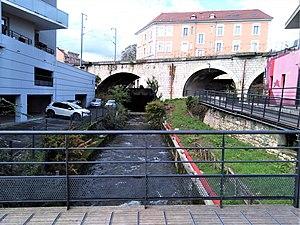
La Morge à Voiron
La Morge est une rivière du sud-est de la France, dans le département de l'Isère, en région Auvergne-Rhône-Alpes et un affluent de l'Isère, donc un sous-affluent du Rhône. C'est un cours d'eau de première catégorie.
Voiron est une commune française située dans la neuvième circonscription du département de l'Isère en région Auvergne-Rhône-Alpes et, autrefois, rattachée à l'ancienne province du Dauphiné.